LaVoy Finicum

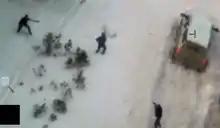
Finicum (center) reaching towards his side or pocket immediately before being shot by Oregon State Police.

About seven minutes after stopping his truck, Finicum drove away at high speed with his three remaining passengers. They were pursued by officers. About later, Finicum rounded a bend and spotted the roadblock. Trying to avoid a spike strip, Finicum braked and swerved. His truck plunged into deep snow, narrowly missing an FBI agent.